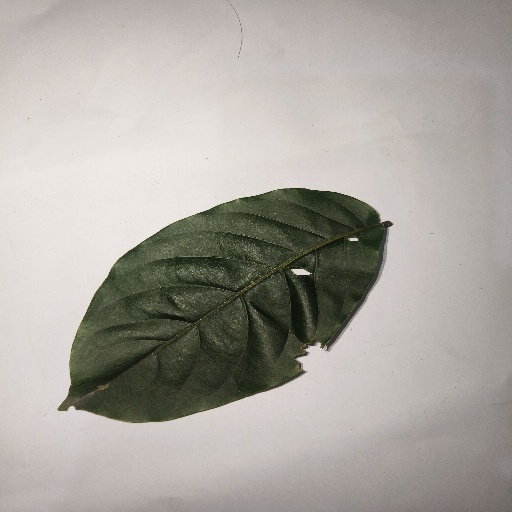
Species: HariTaki
Leaf condition: Shot Hole